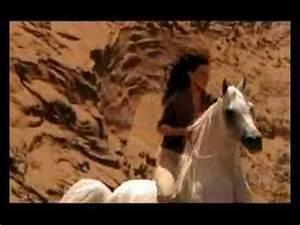
horse